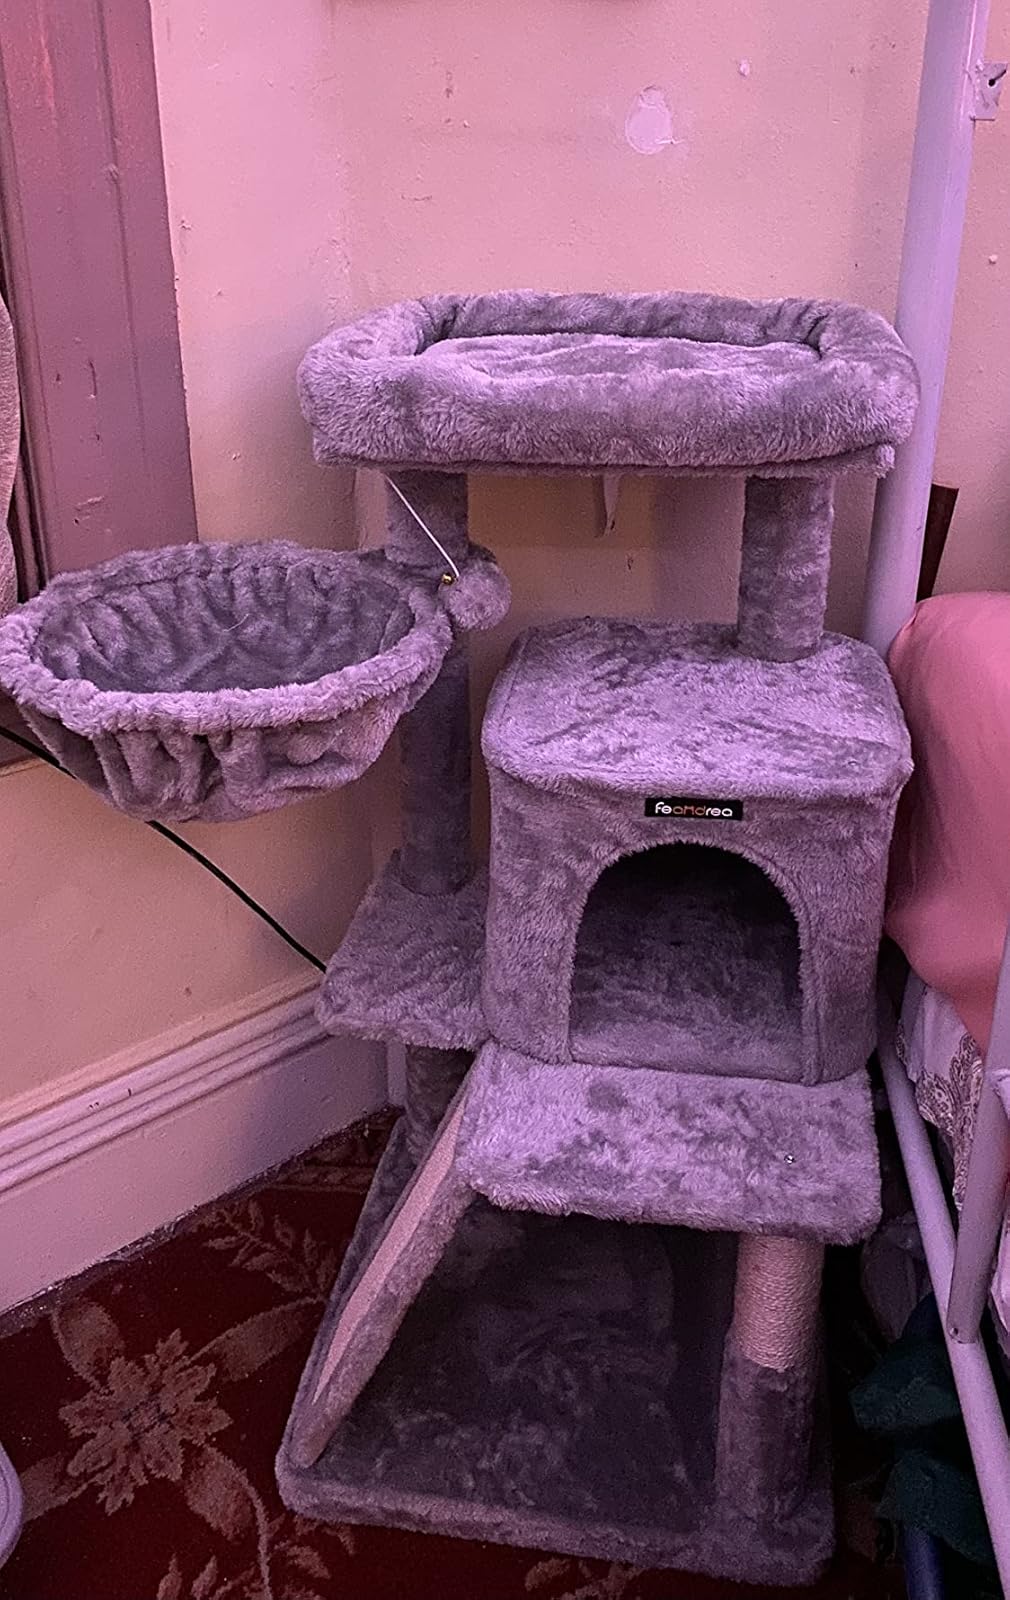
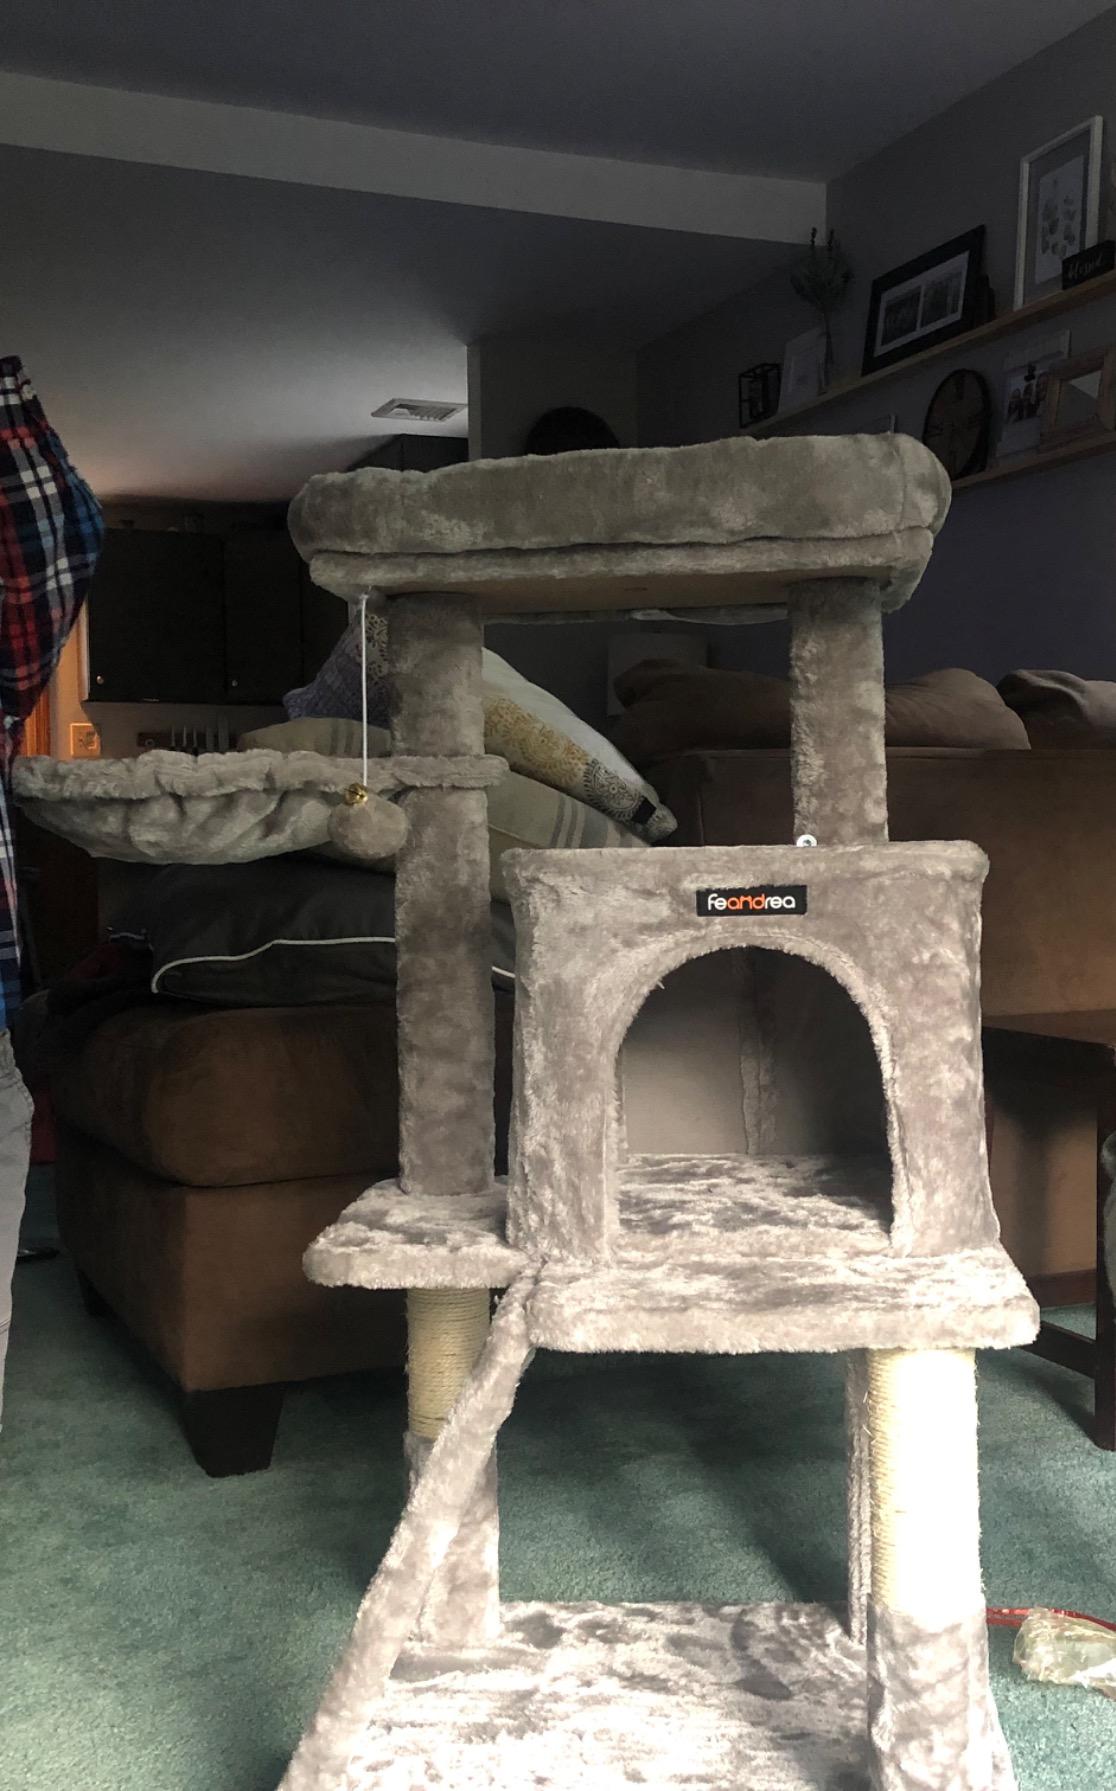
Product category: items_cat tree
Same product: yes